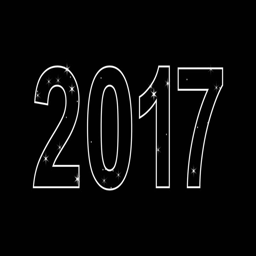
sparkling text with white stroke on a black background